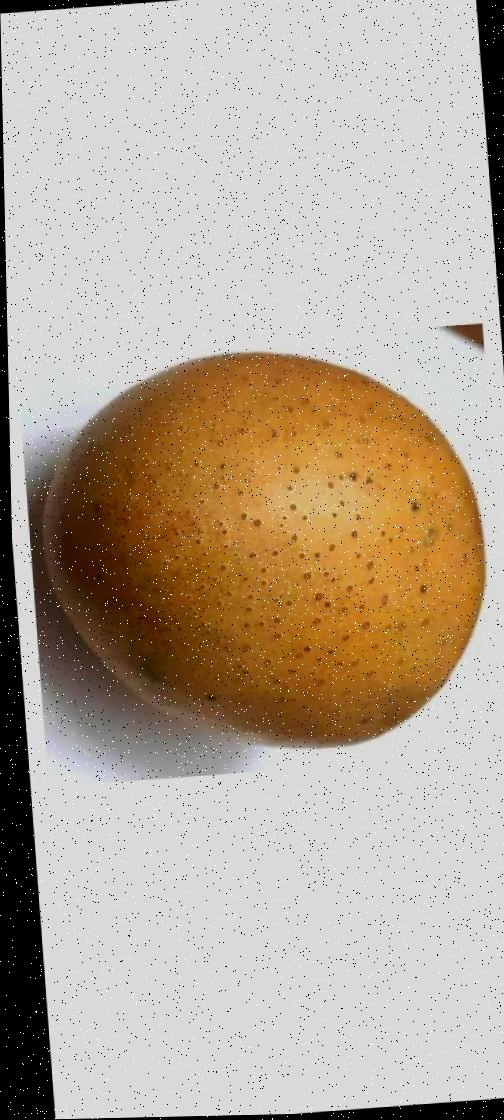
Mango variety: Gourmoti